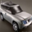
Label: automobile